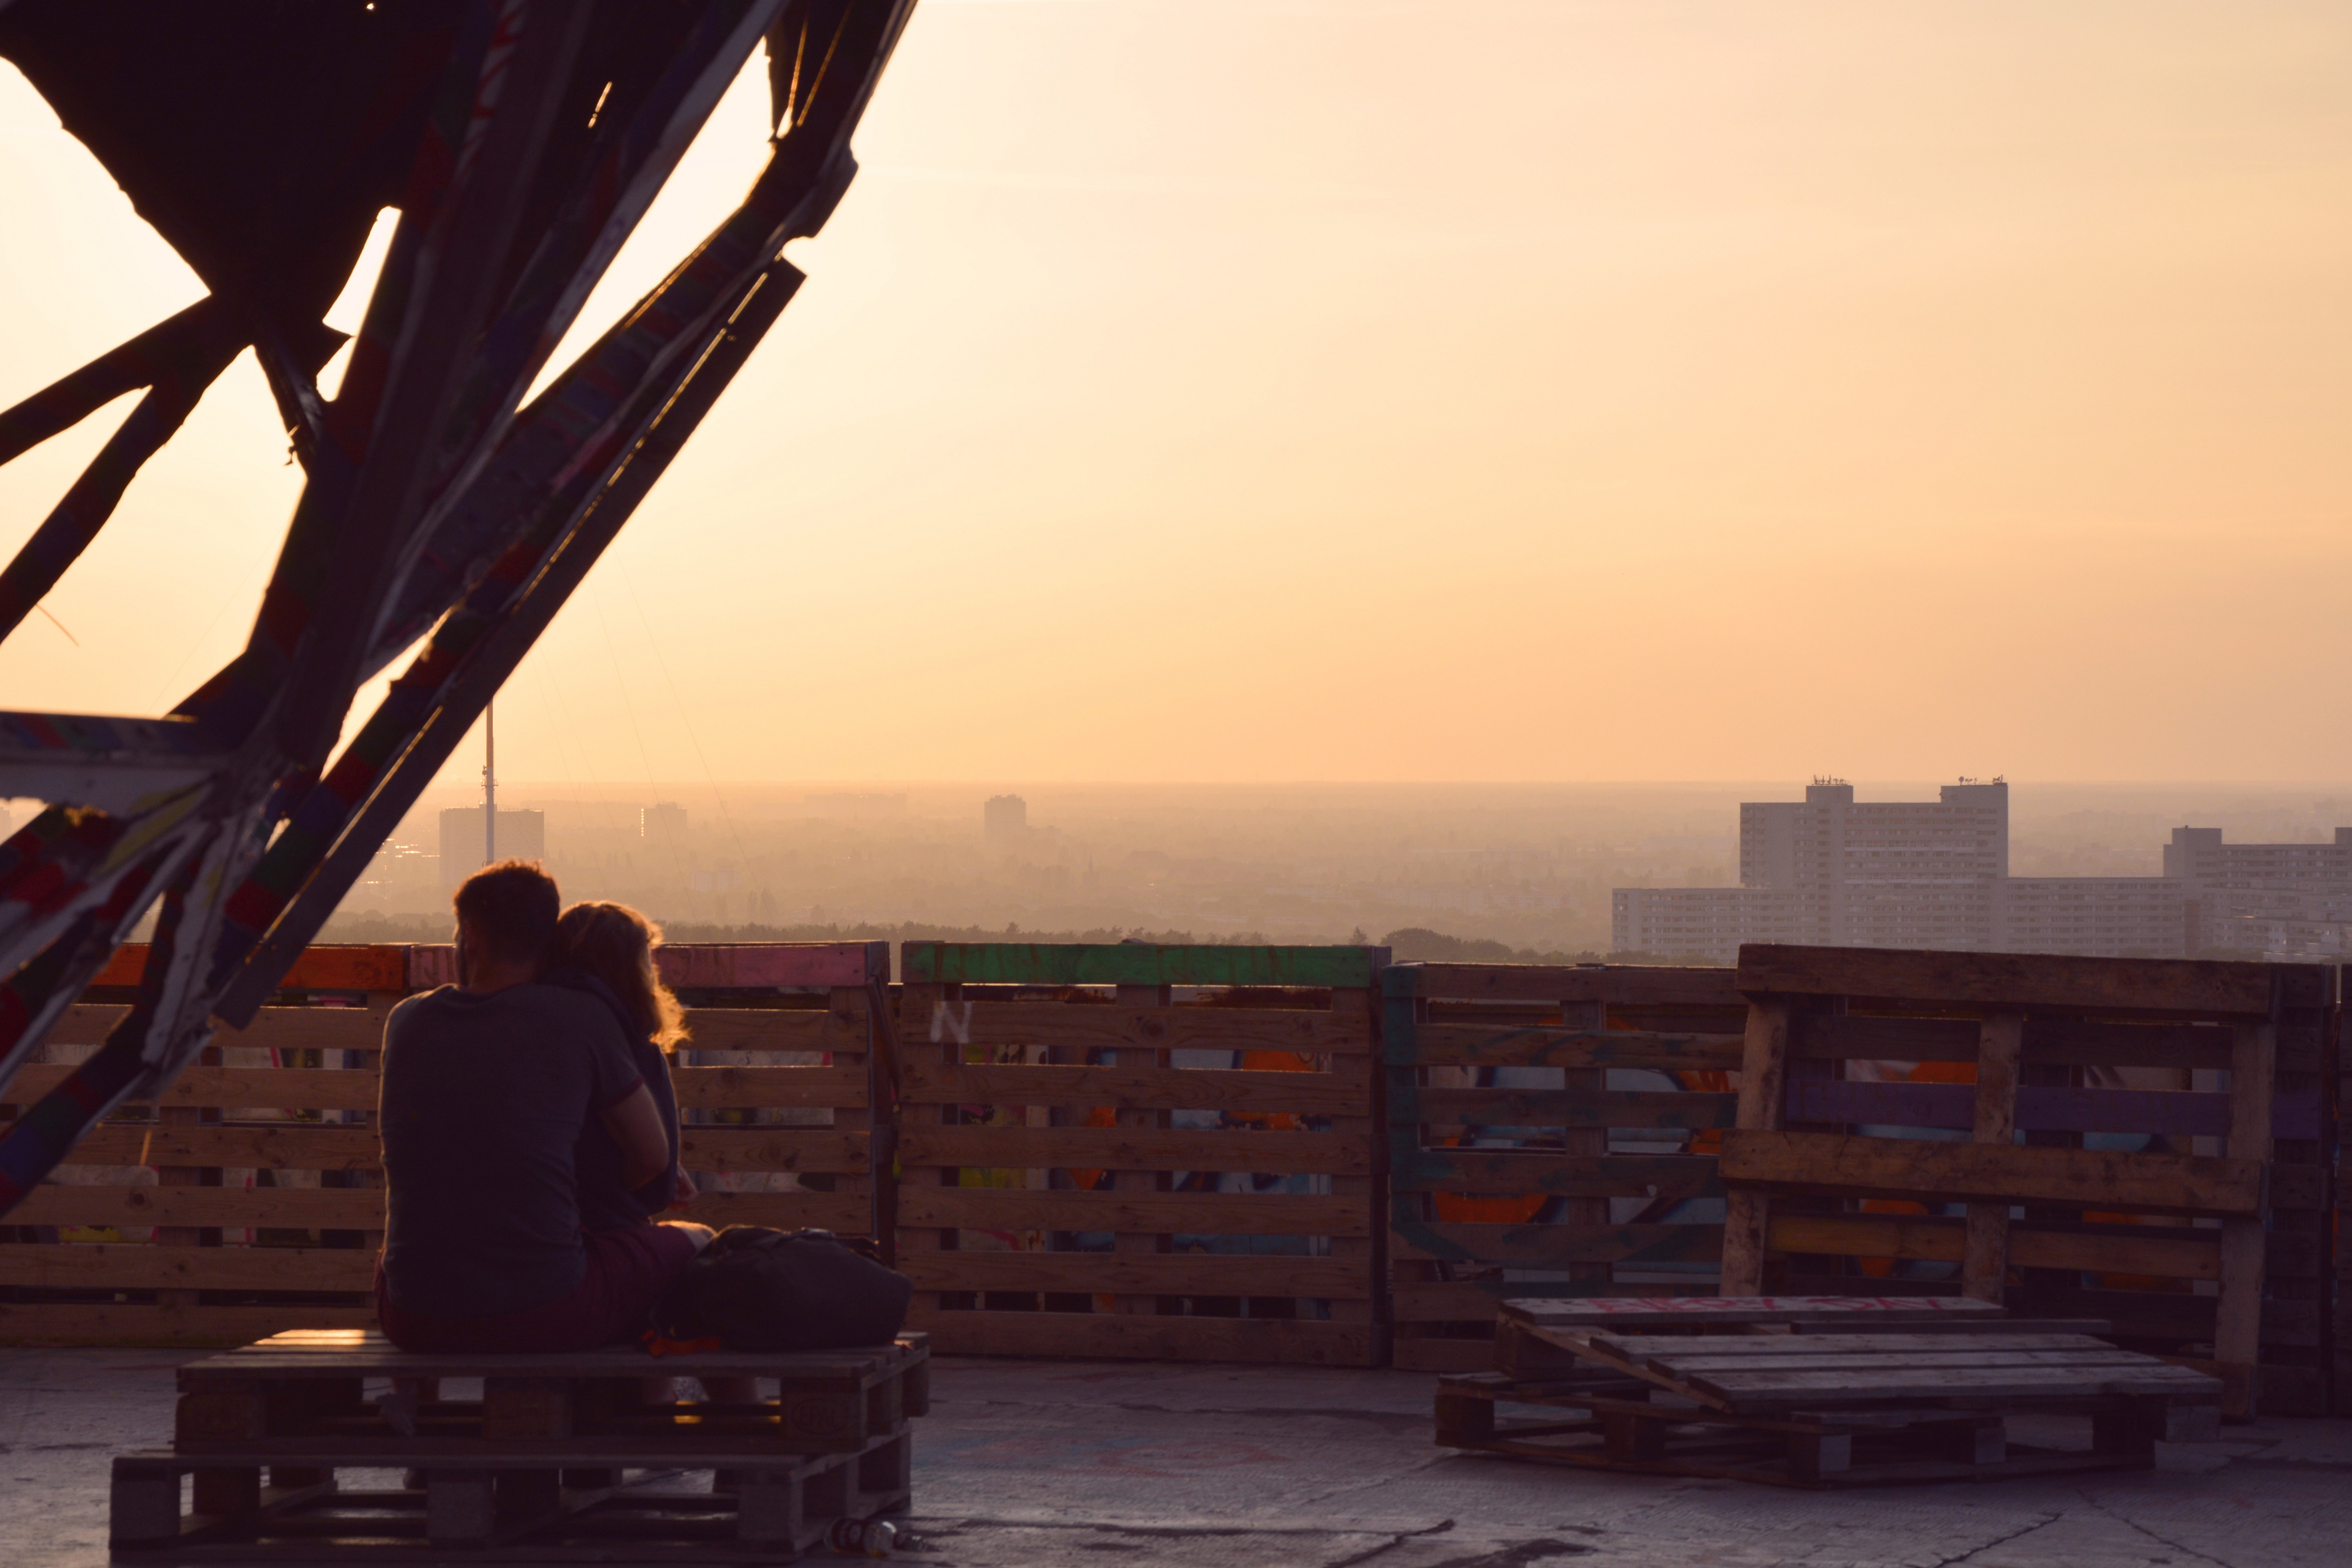
couple, sundown, man, woman, love, romantic, summer, sky, evening, outdoor, horizon